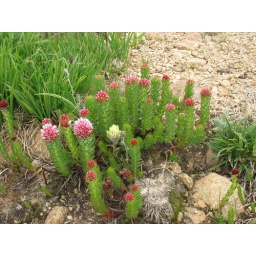
Rosecrown (sedum rhodanthum Gray) I'm fairly convinced that the white flower in the middle is white Indian paintbrush.